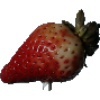
Label: Strawberry 1